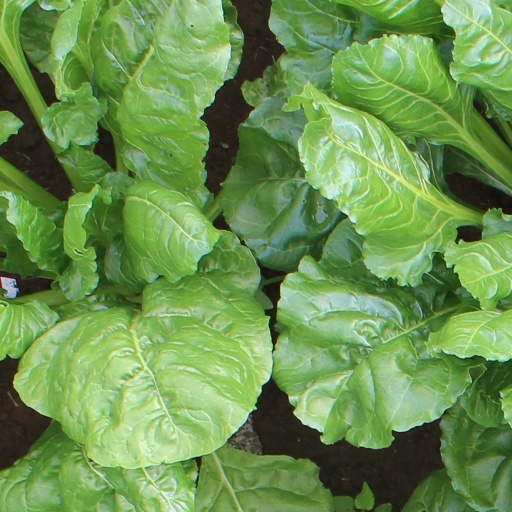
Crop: sugar beet